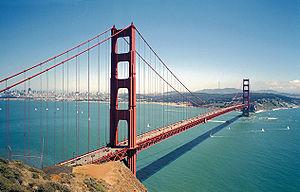
Dangereusement vôtre est un film anglo-américain réalisé par John Glen et sorti en 1985. C'est le 14ᵉ opus de la série des films de James Bond produite EON Productions. Roger Moore y incarne James Bond pour la septième et dernière fois.